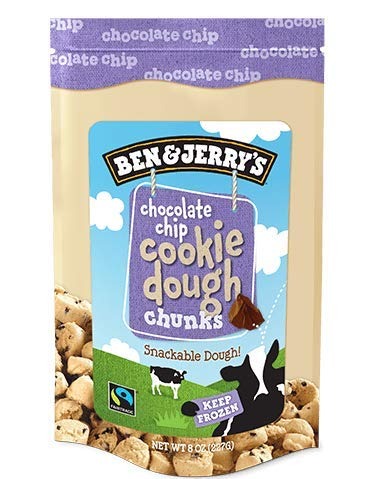
Item Name: Ben & Jerry's - Snackable Dough Chunks, Non-GMO - Fairtrade, Chocolate Chip Cookie Dough, 8 Oz. Bag (8 Count)
Bullet Point 1: 8 Bags of Chocolate Chip Cookie Dough
Bullet Point 2: Chocolate Chip Cookie Dough Chunks
Product Description: <p>Here’s to cookie dough fans who love tunneling through our ice cream on the way to get the dough. Once you’ve discovered the coolest-ever cache of dough chunks you can grab straight from the package, we think you’ll agree it’s the direct-est route to dough-phoria you can get. Enjoy!</p>
Value: 64.0
Unit: Ounce

Price: 5.99